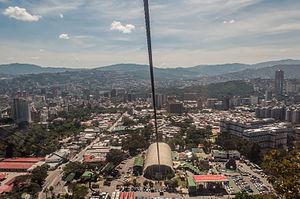
Le téléphérique de Caracas ou téléphérique Warairarepano, en espagnol teleférico de Caracas et teleférico Warairarepano est une remontée mécanique du Venezuela de type télécabine reliant Caracas, la capitale, à Macuto, une ville sur la côte de la mer des Caraïbes, via le Cerro El Ávila, un sommet de la cordillère de la Costa dans le parc national El Ávila. Inauguré en 1955, il est reconstruit à partir de 2000.